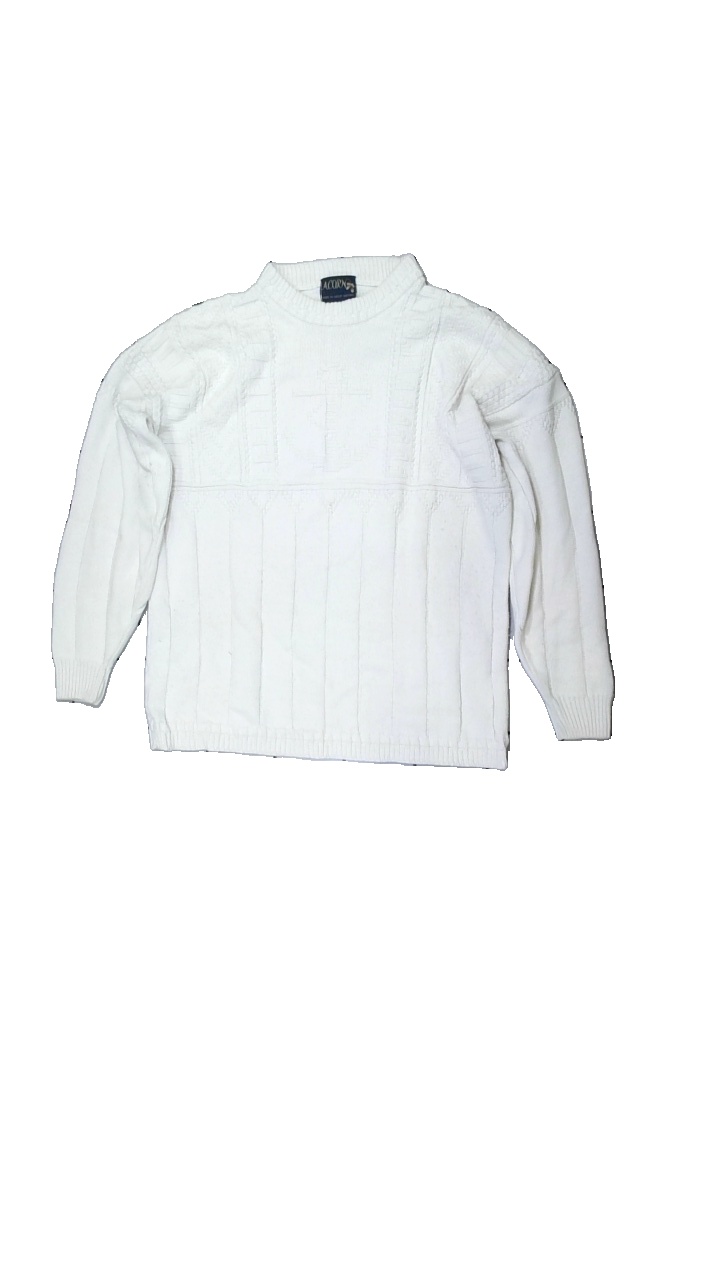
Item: Sweater (Ladies)
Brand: Acorn
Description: vit tröja med brodering
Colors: White
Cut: C-collar
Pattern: Embroidered
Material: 61% bomull 39% akryl
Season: Winter
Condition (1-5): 2
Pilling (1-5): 5
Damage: krage är gul
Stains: Minor
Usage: Export
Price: <50